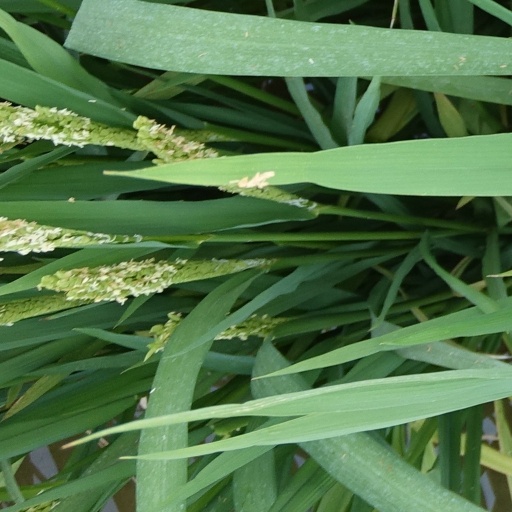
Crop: rice